Thomas Meggle

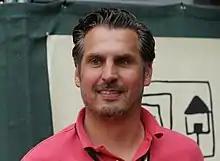
Meggle in 2014

Thomas Meggle (born 22 February 1975) is a German former professional footballer who played as a midfielder. He is on the board of directors at Scottish club Dunfermline Athletic.